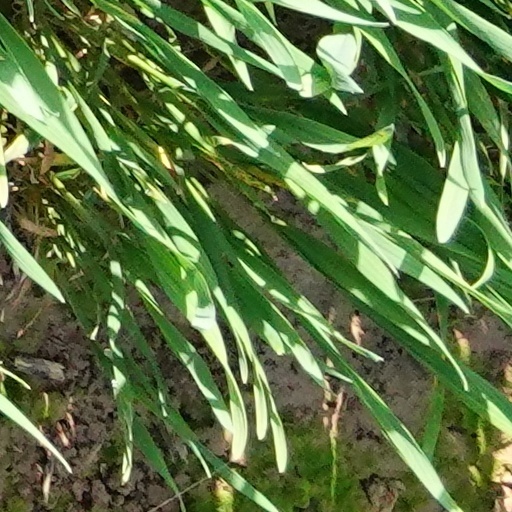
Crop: wheat